State of Origin series

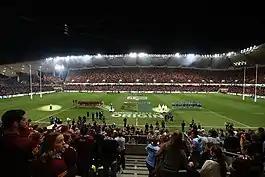

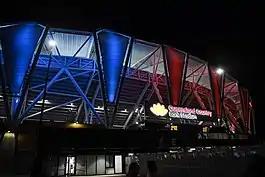

NSW would go on to win the series with a 26–0 win against Queensland at Suncorp, with Queensland gaining a consolation win by defeating NSW 20–18 on the Gold Coast, with the venue being required due to the resurgence of the COVID-19 pandemic.